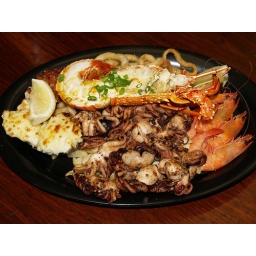
as for me, Sydney Fish Market is the best fish market in Australia